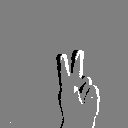
ASL letter: v